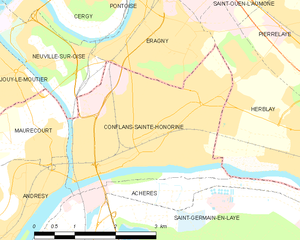
Carte des communes françaises Conflans-Sainte-Honorine